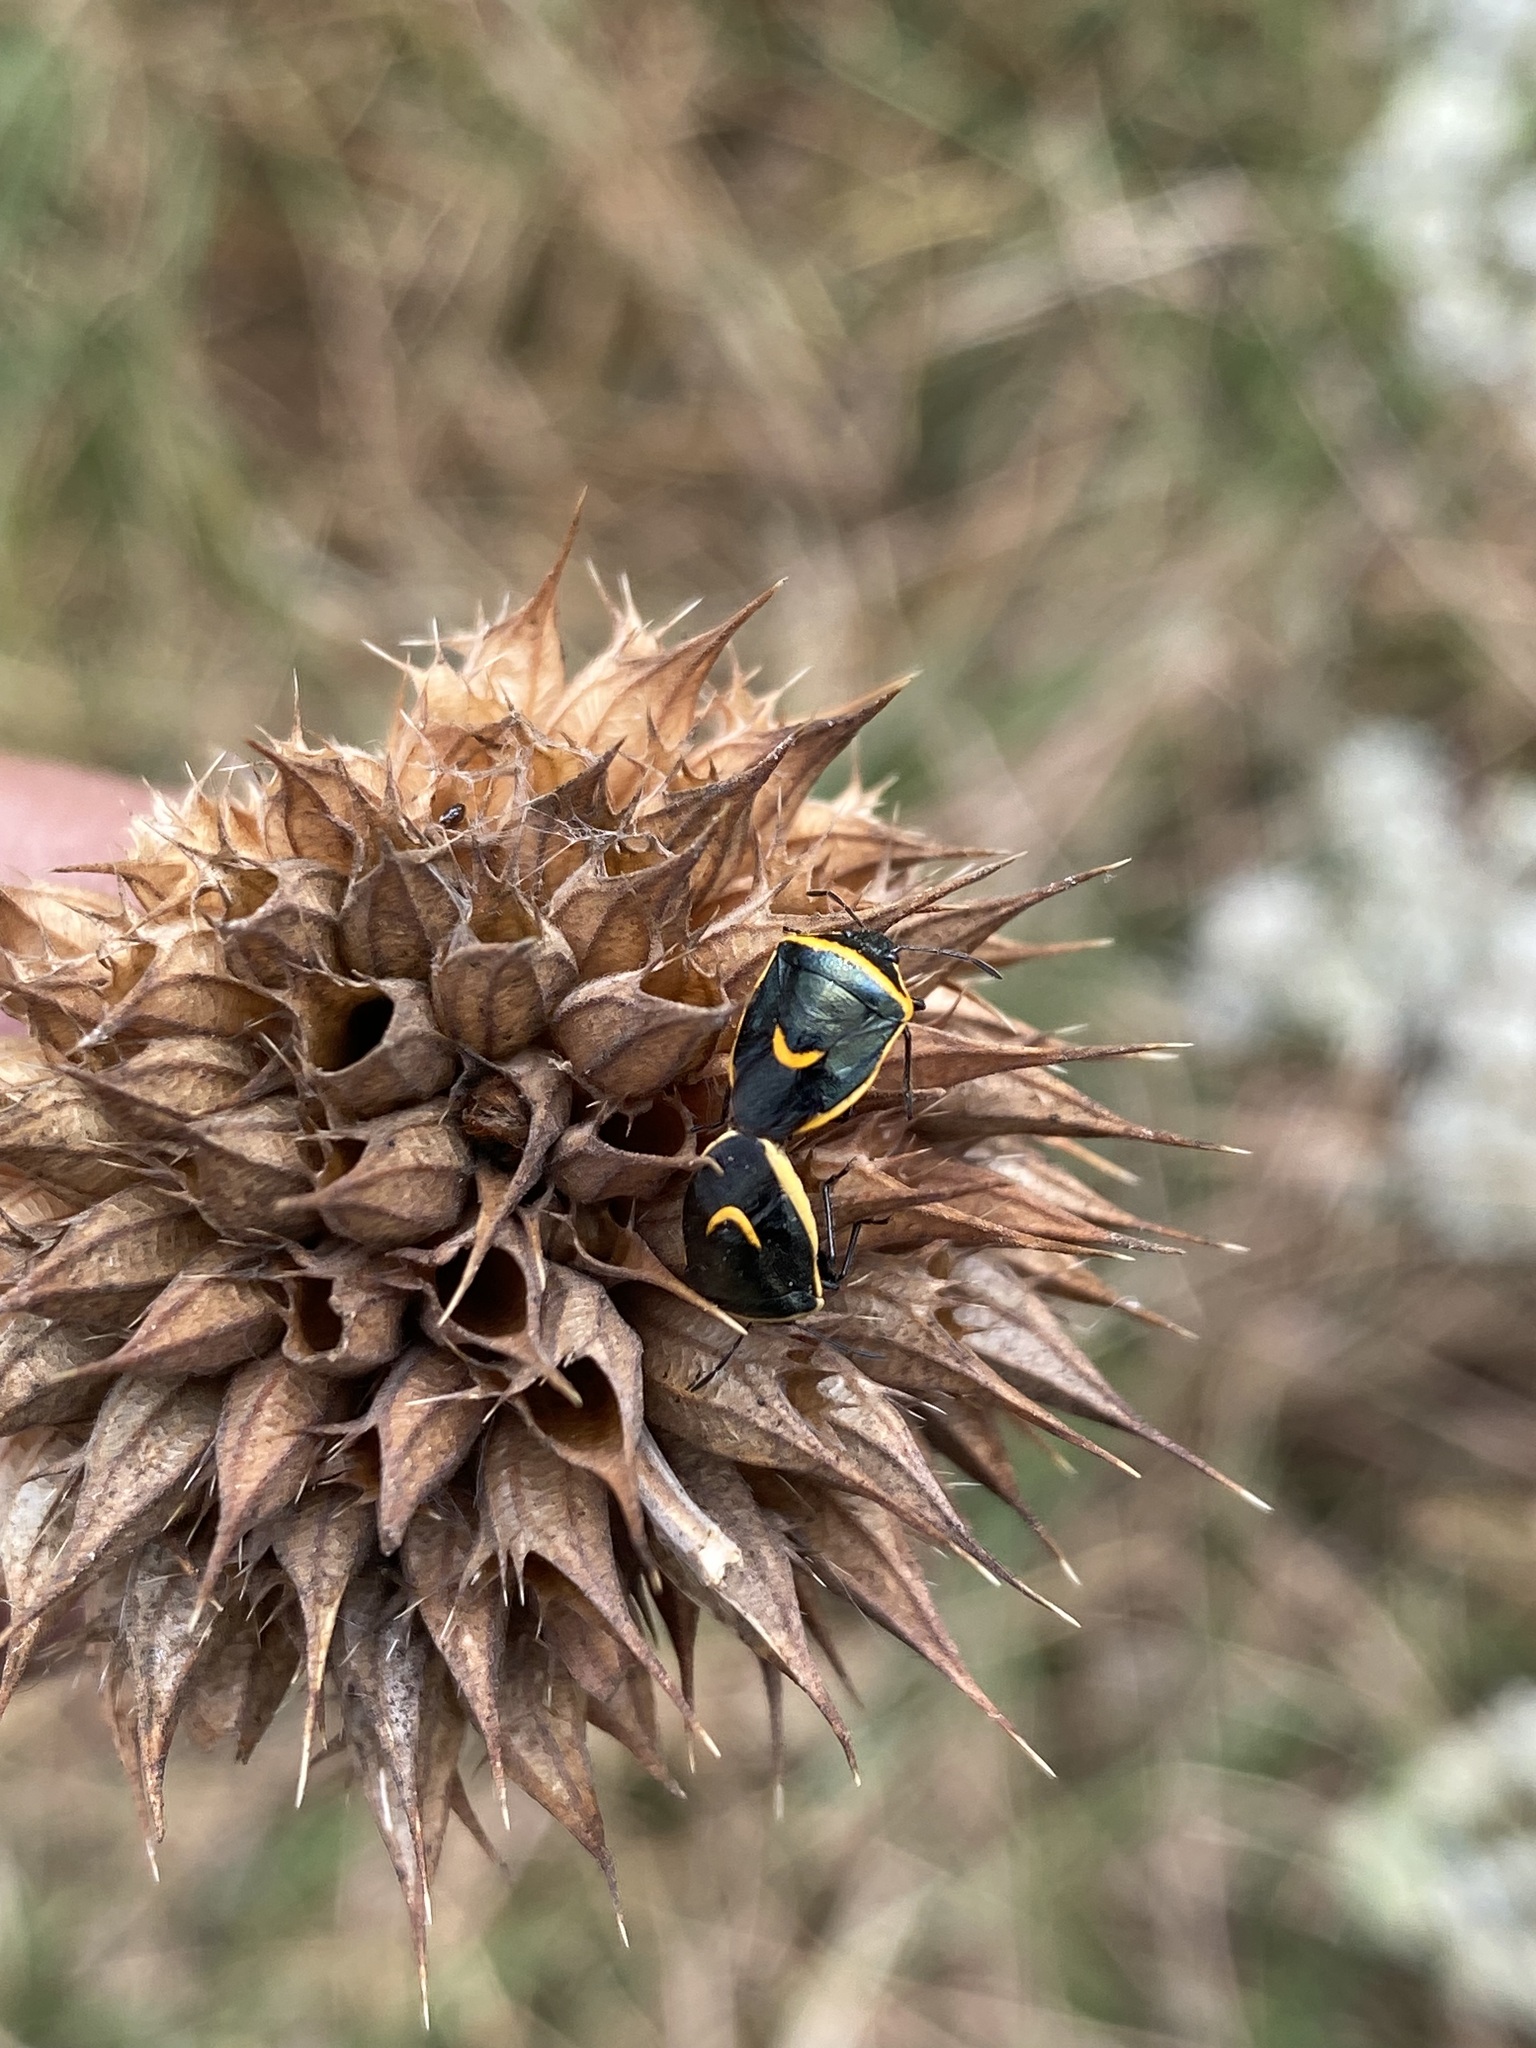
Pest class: stink_bug